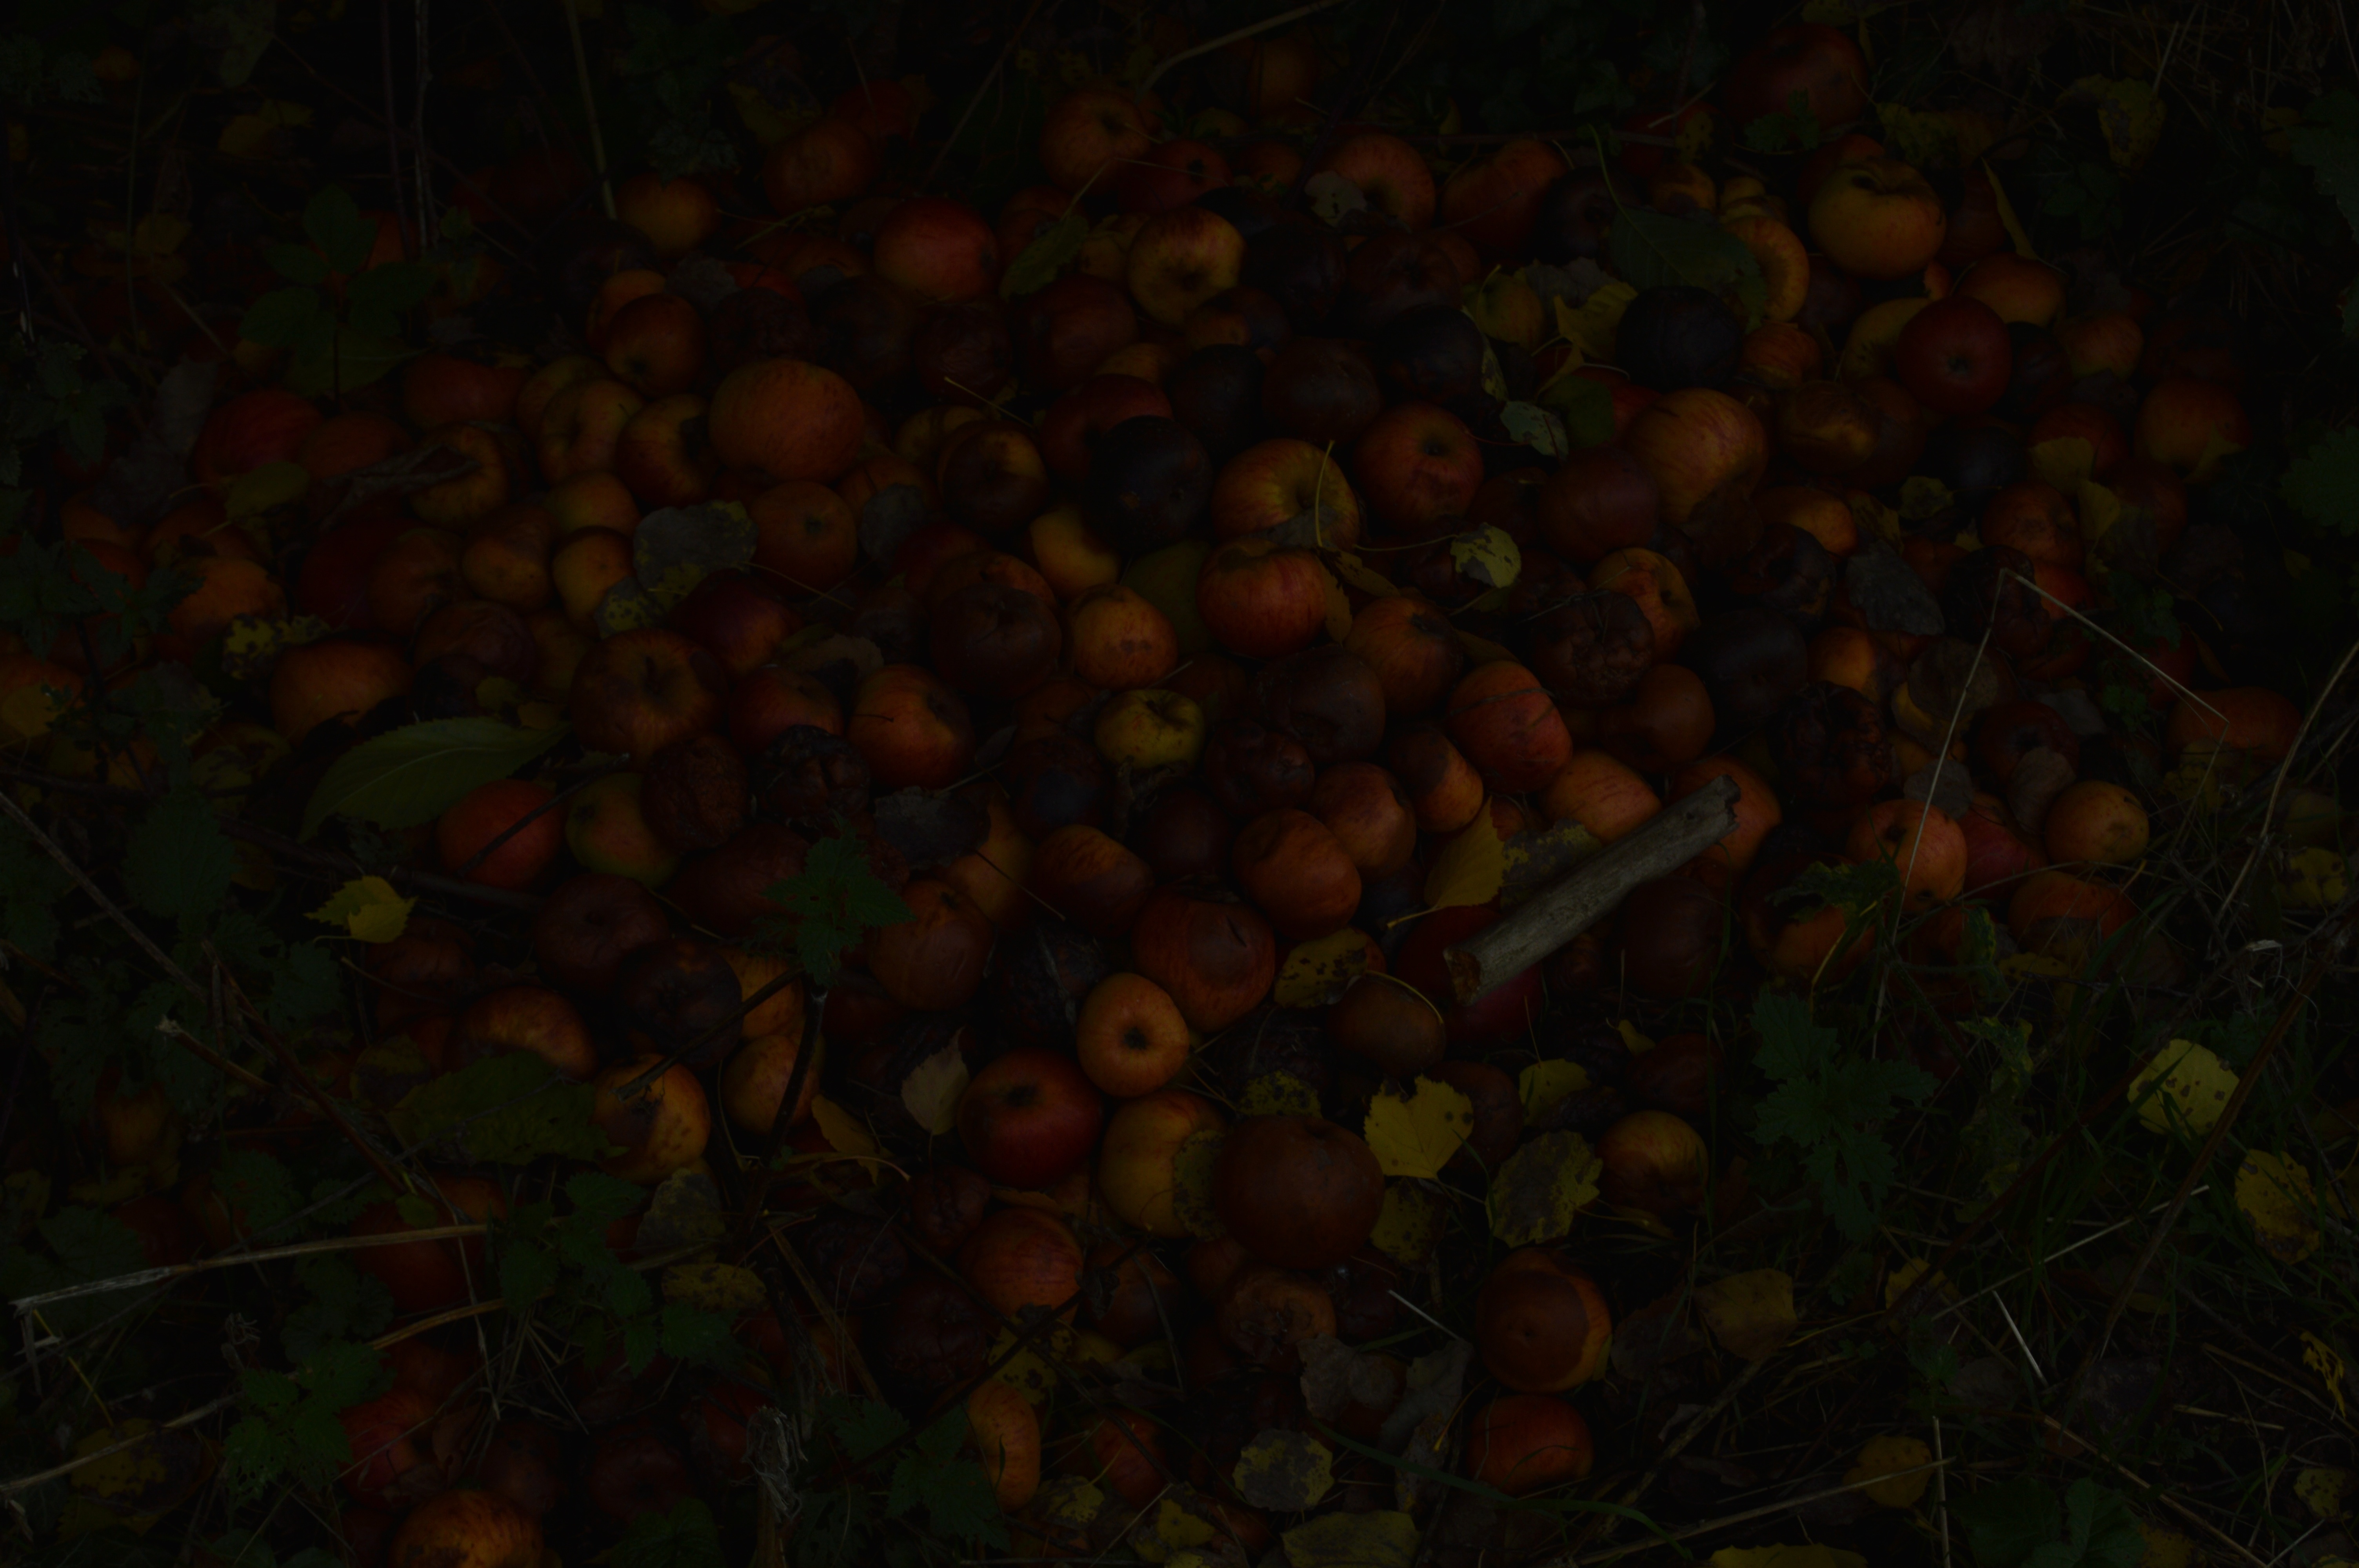
tree, branch, light, plant, night, sunlight, texture, leaf, flower, green, autumn, darkness, macro photography